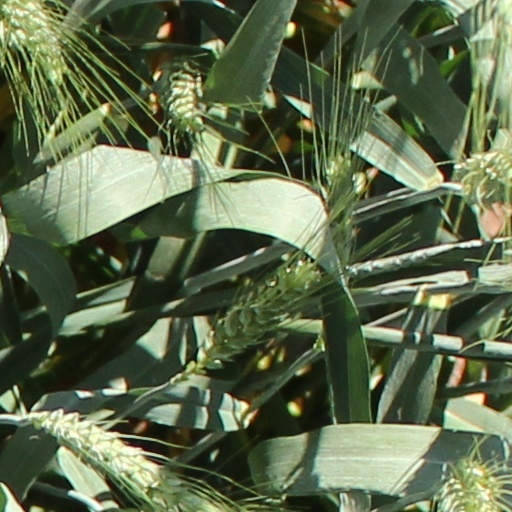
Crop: wheat